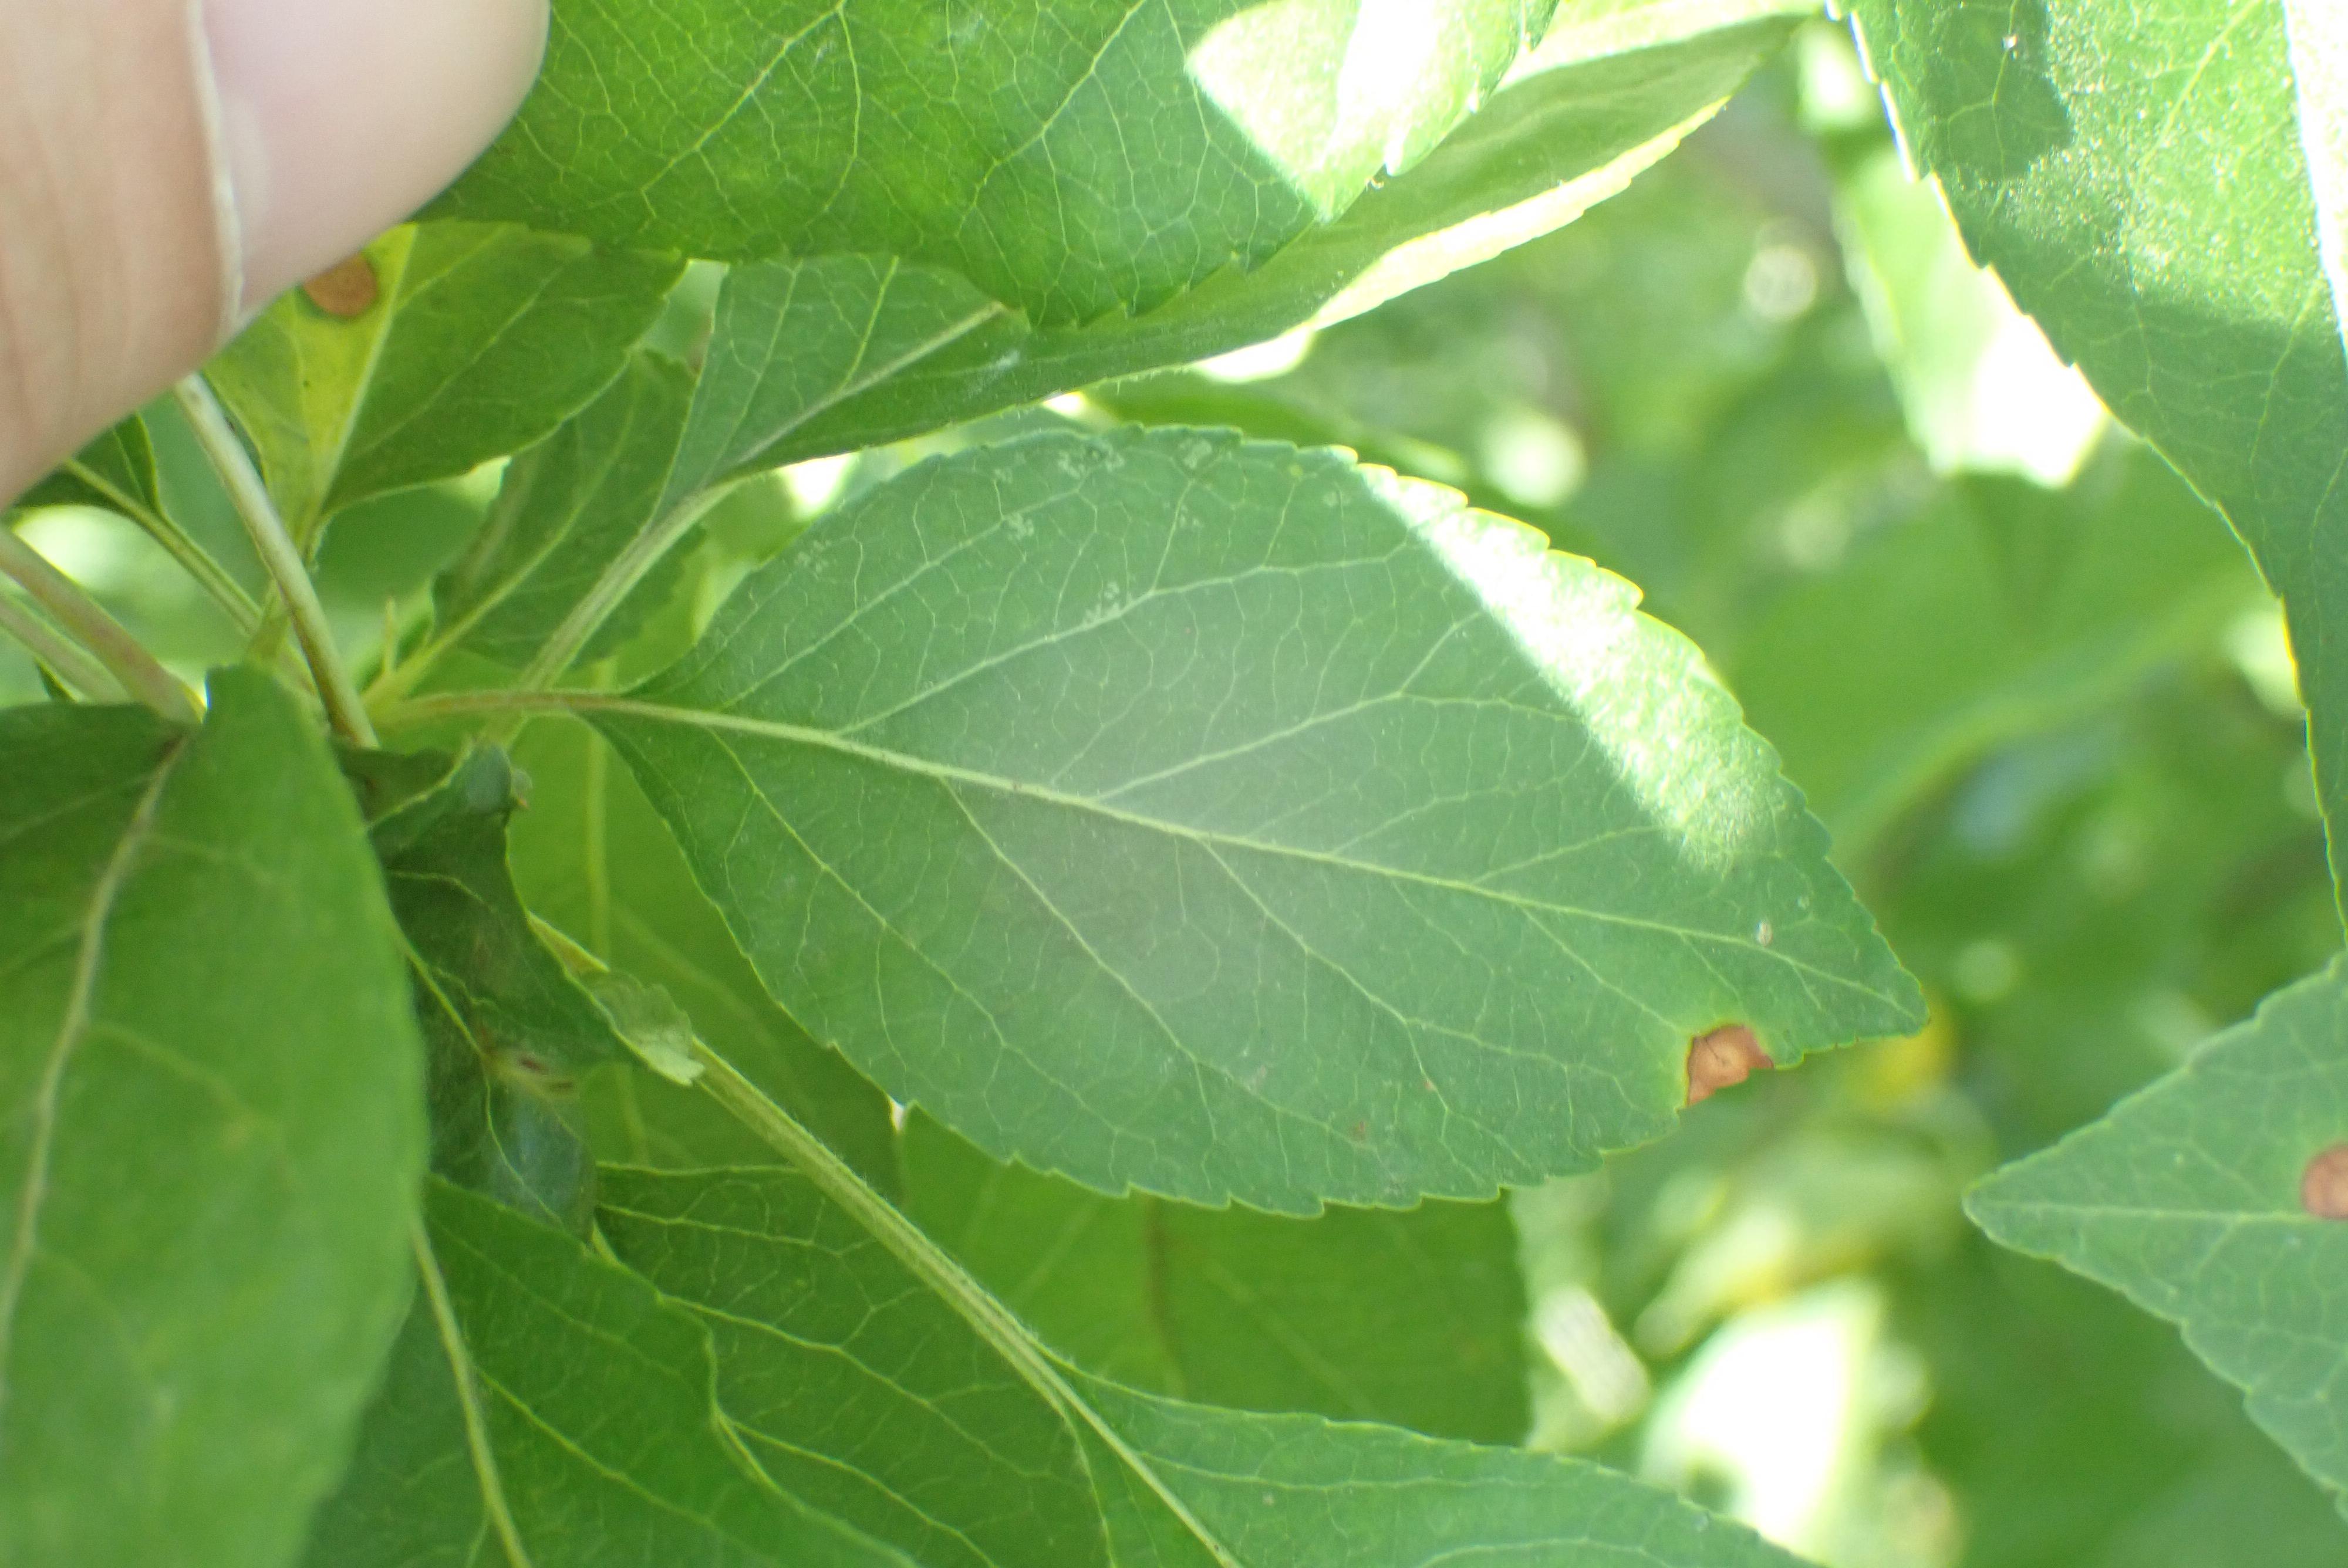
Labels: frog_eye_leaf_spot